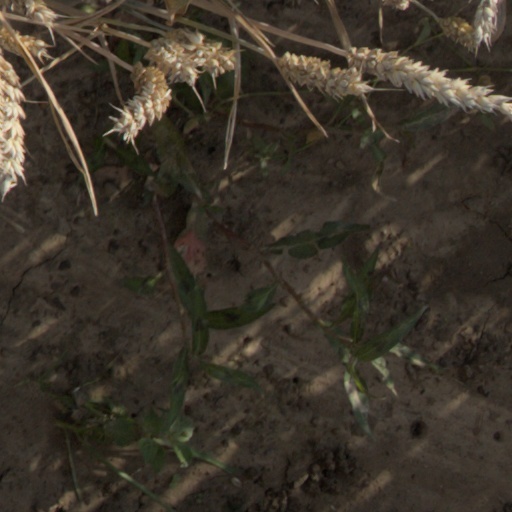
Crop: wheat